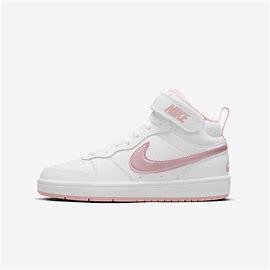
Brand: Nike
Model: Court Borough 2